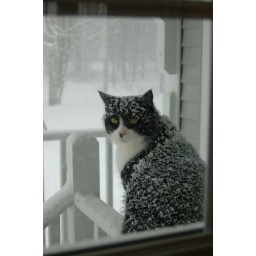
Silly old Snoopy refused to walk to the front of the house to be let in. He wanted to be let in the kitchen window. Silly kitty.